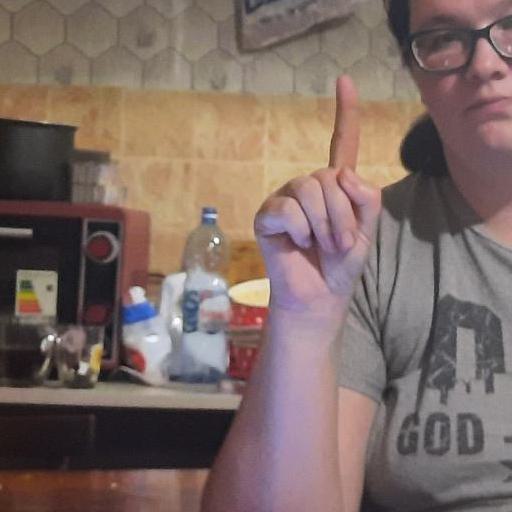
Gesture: one